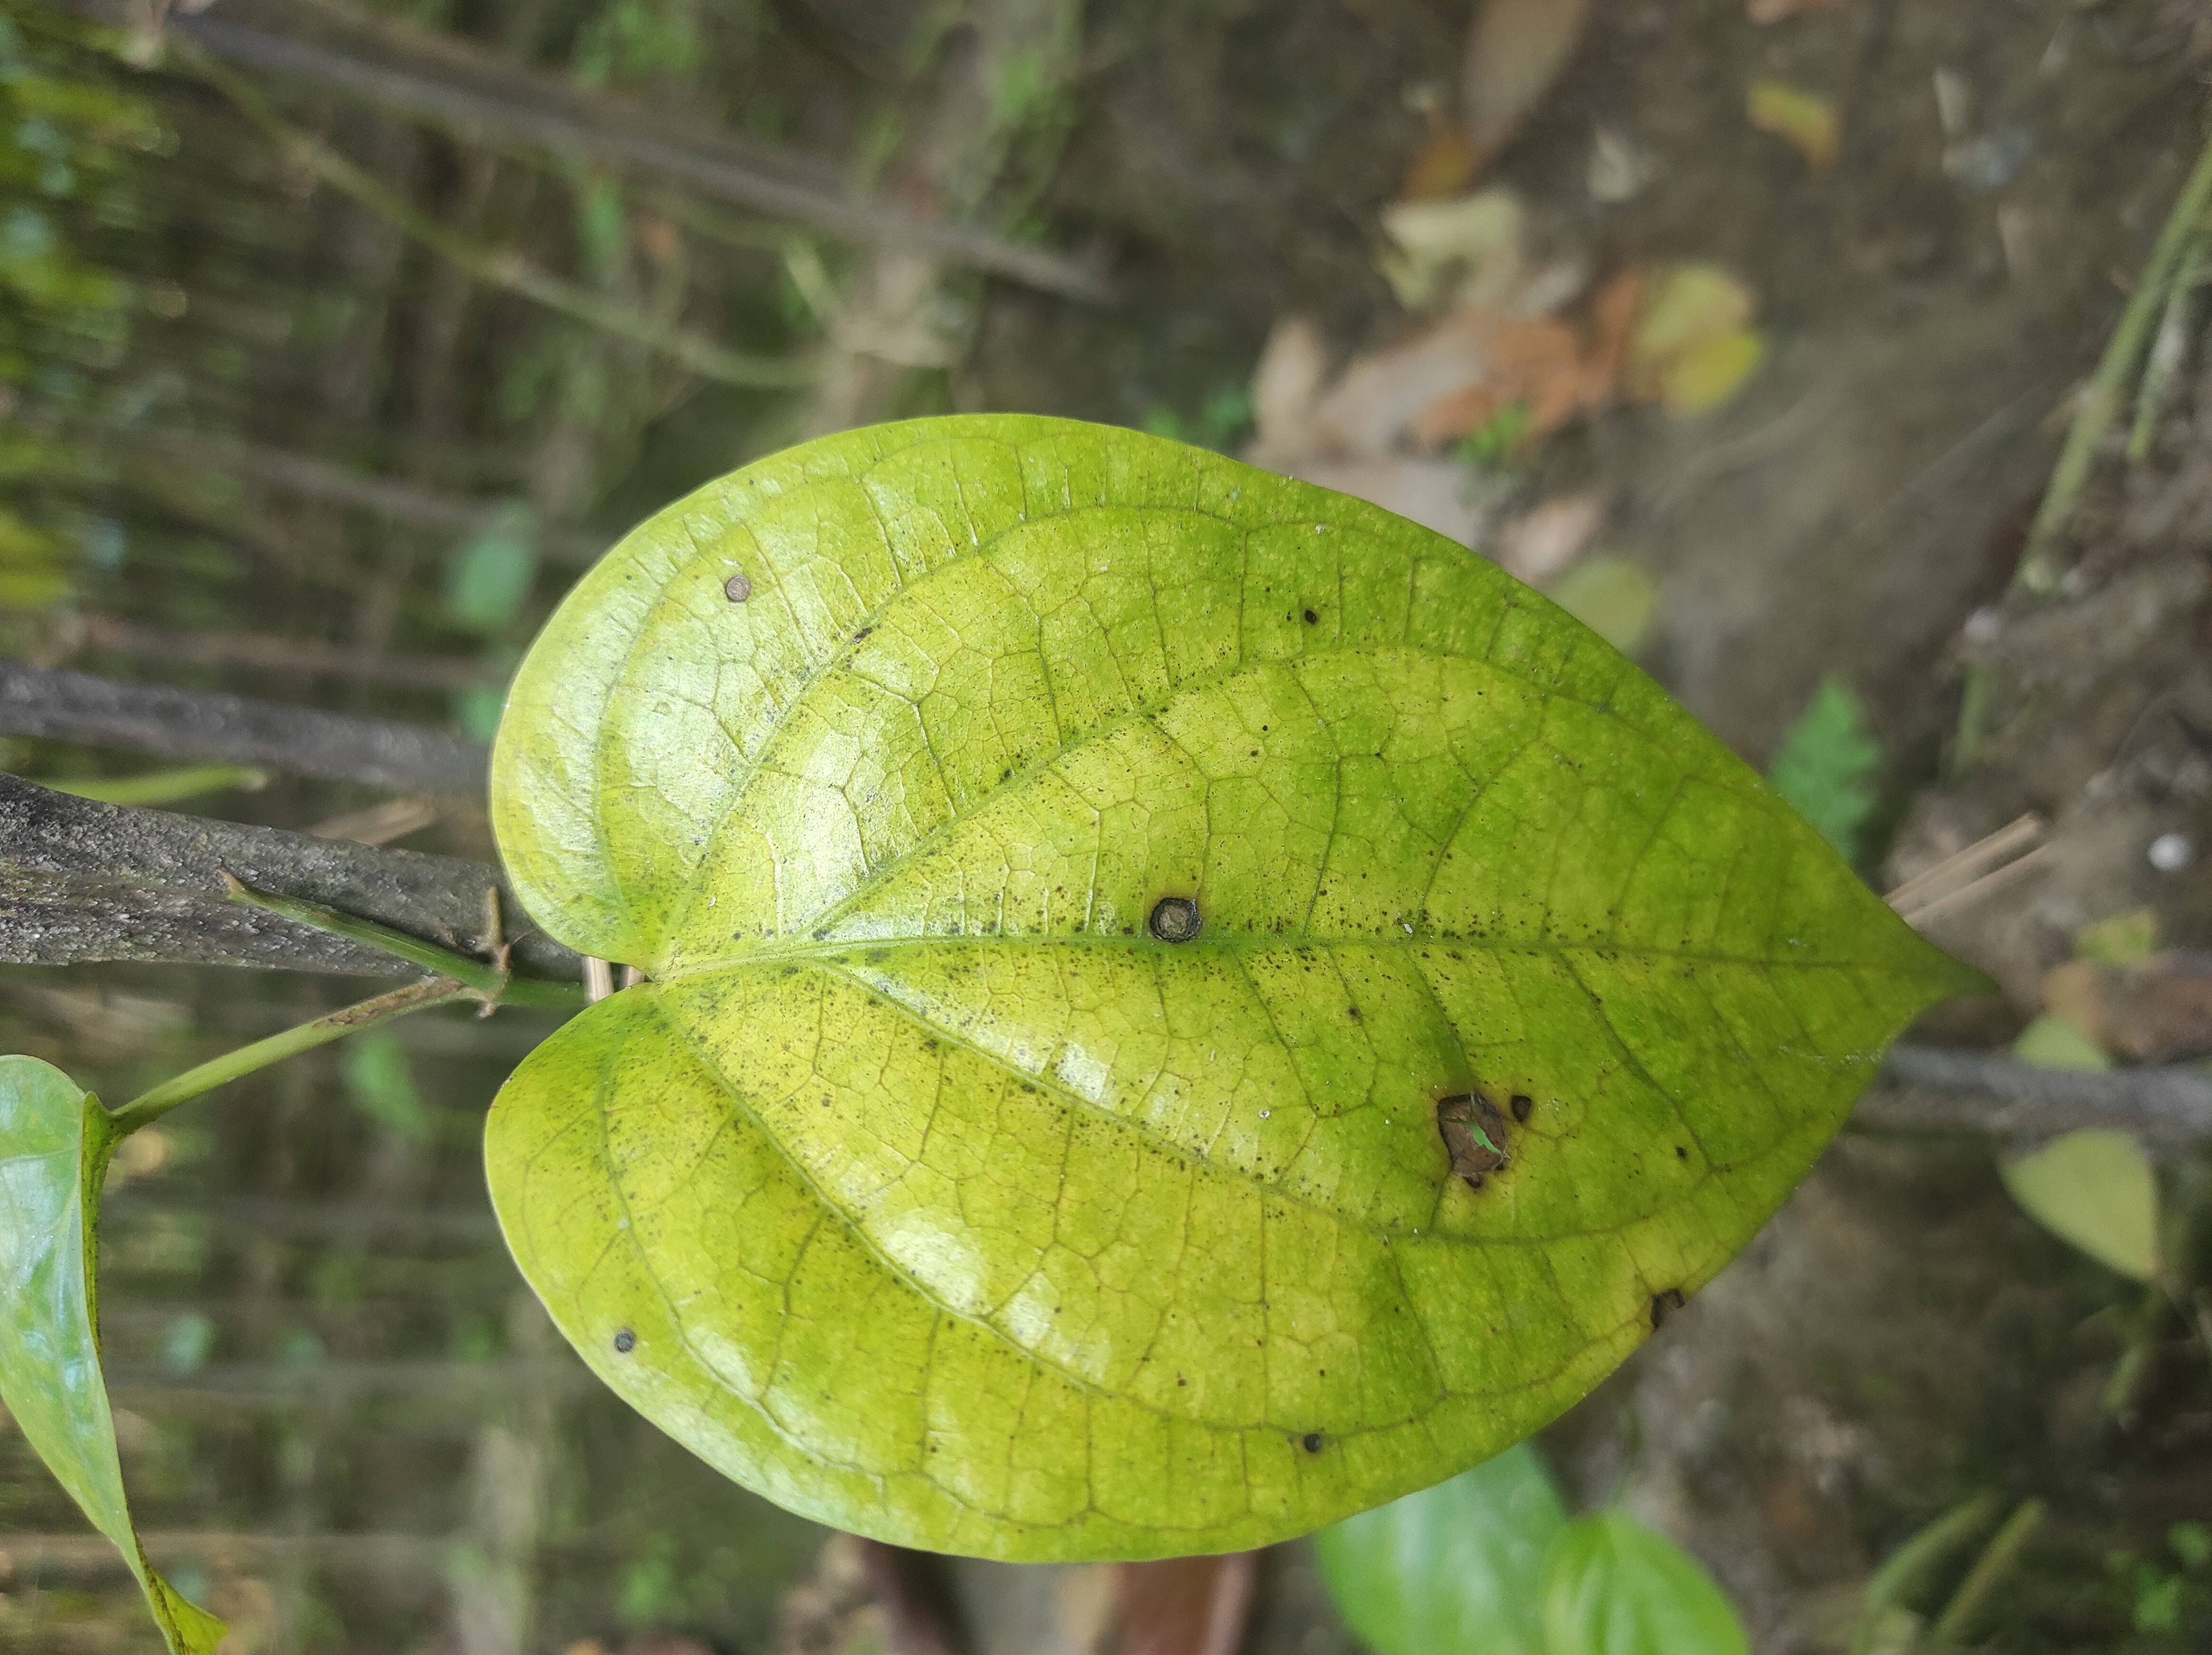
Label: Fungal_Brown_Spot_Disease